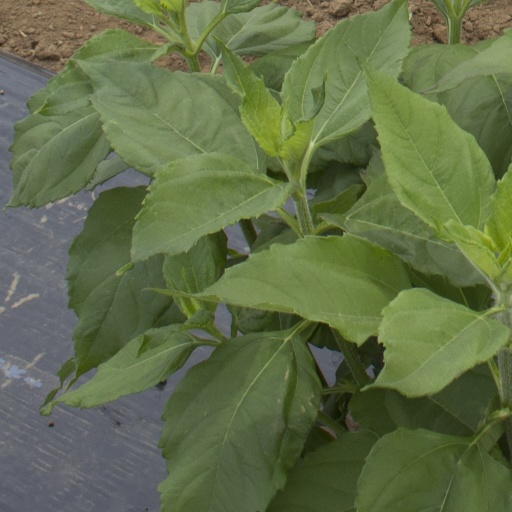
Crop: Jerusalem artichoke